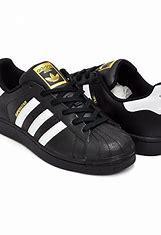
Brand: Adidas
Model: Superstar